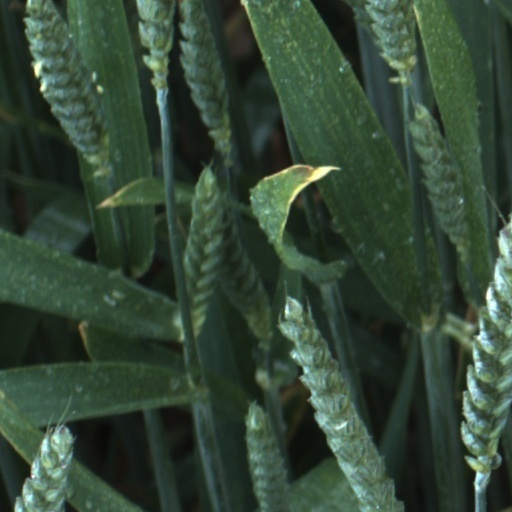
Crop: wheat